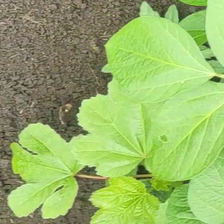
Weed species: Little_Mallow(Malva parviflora)